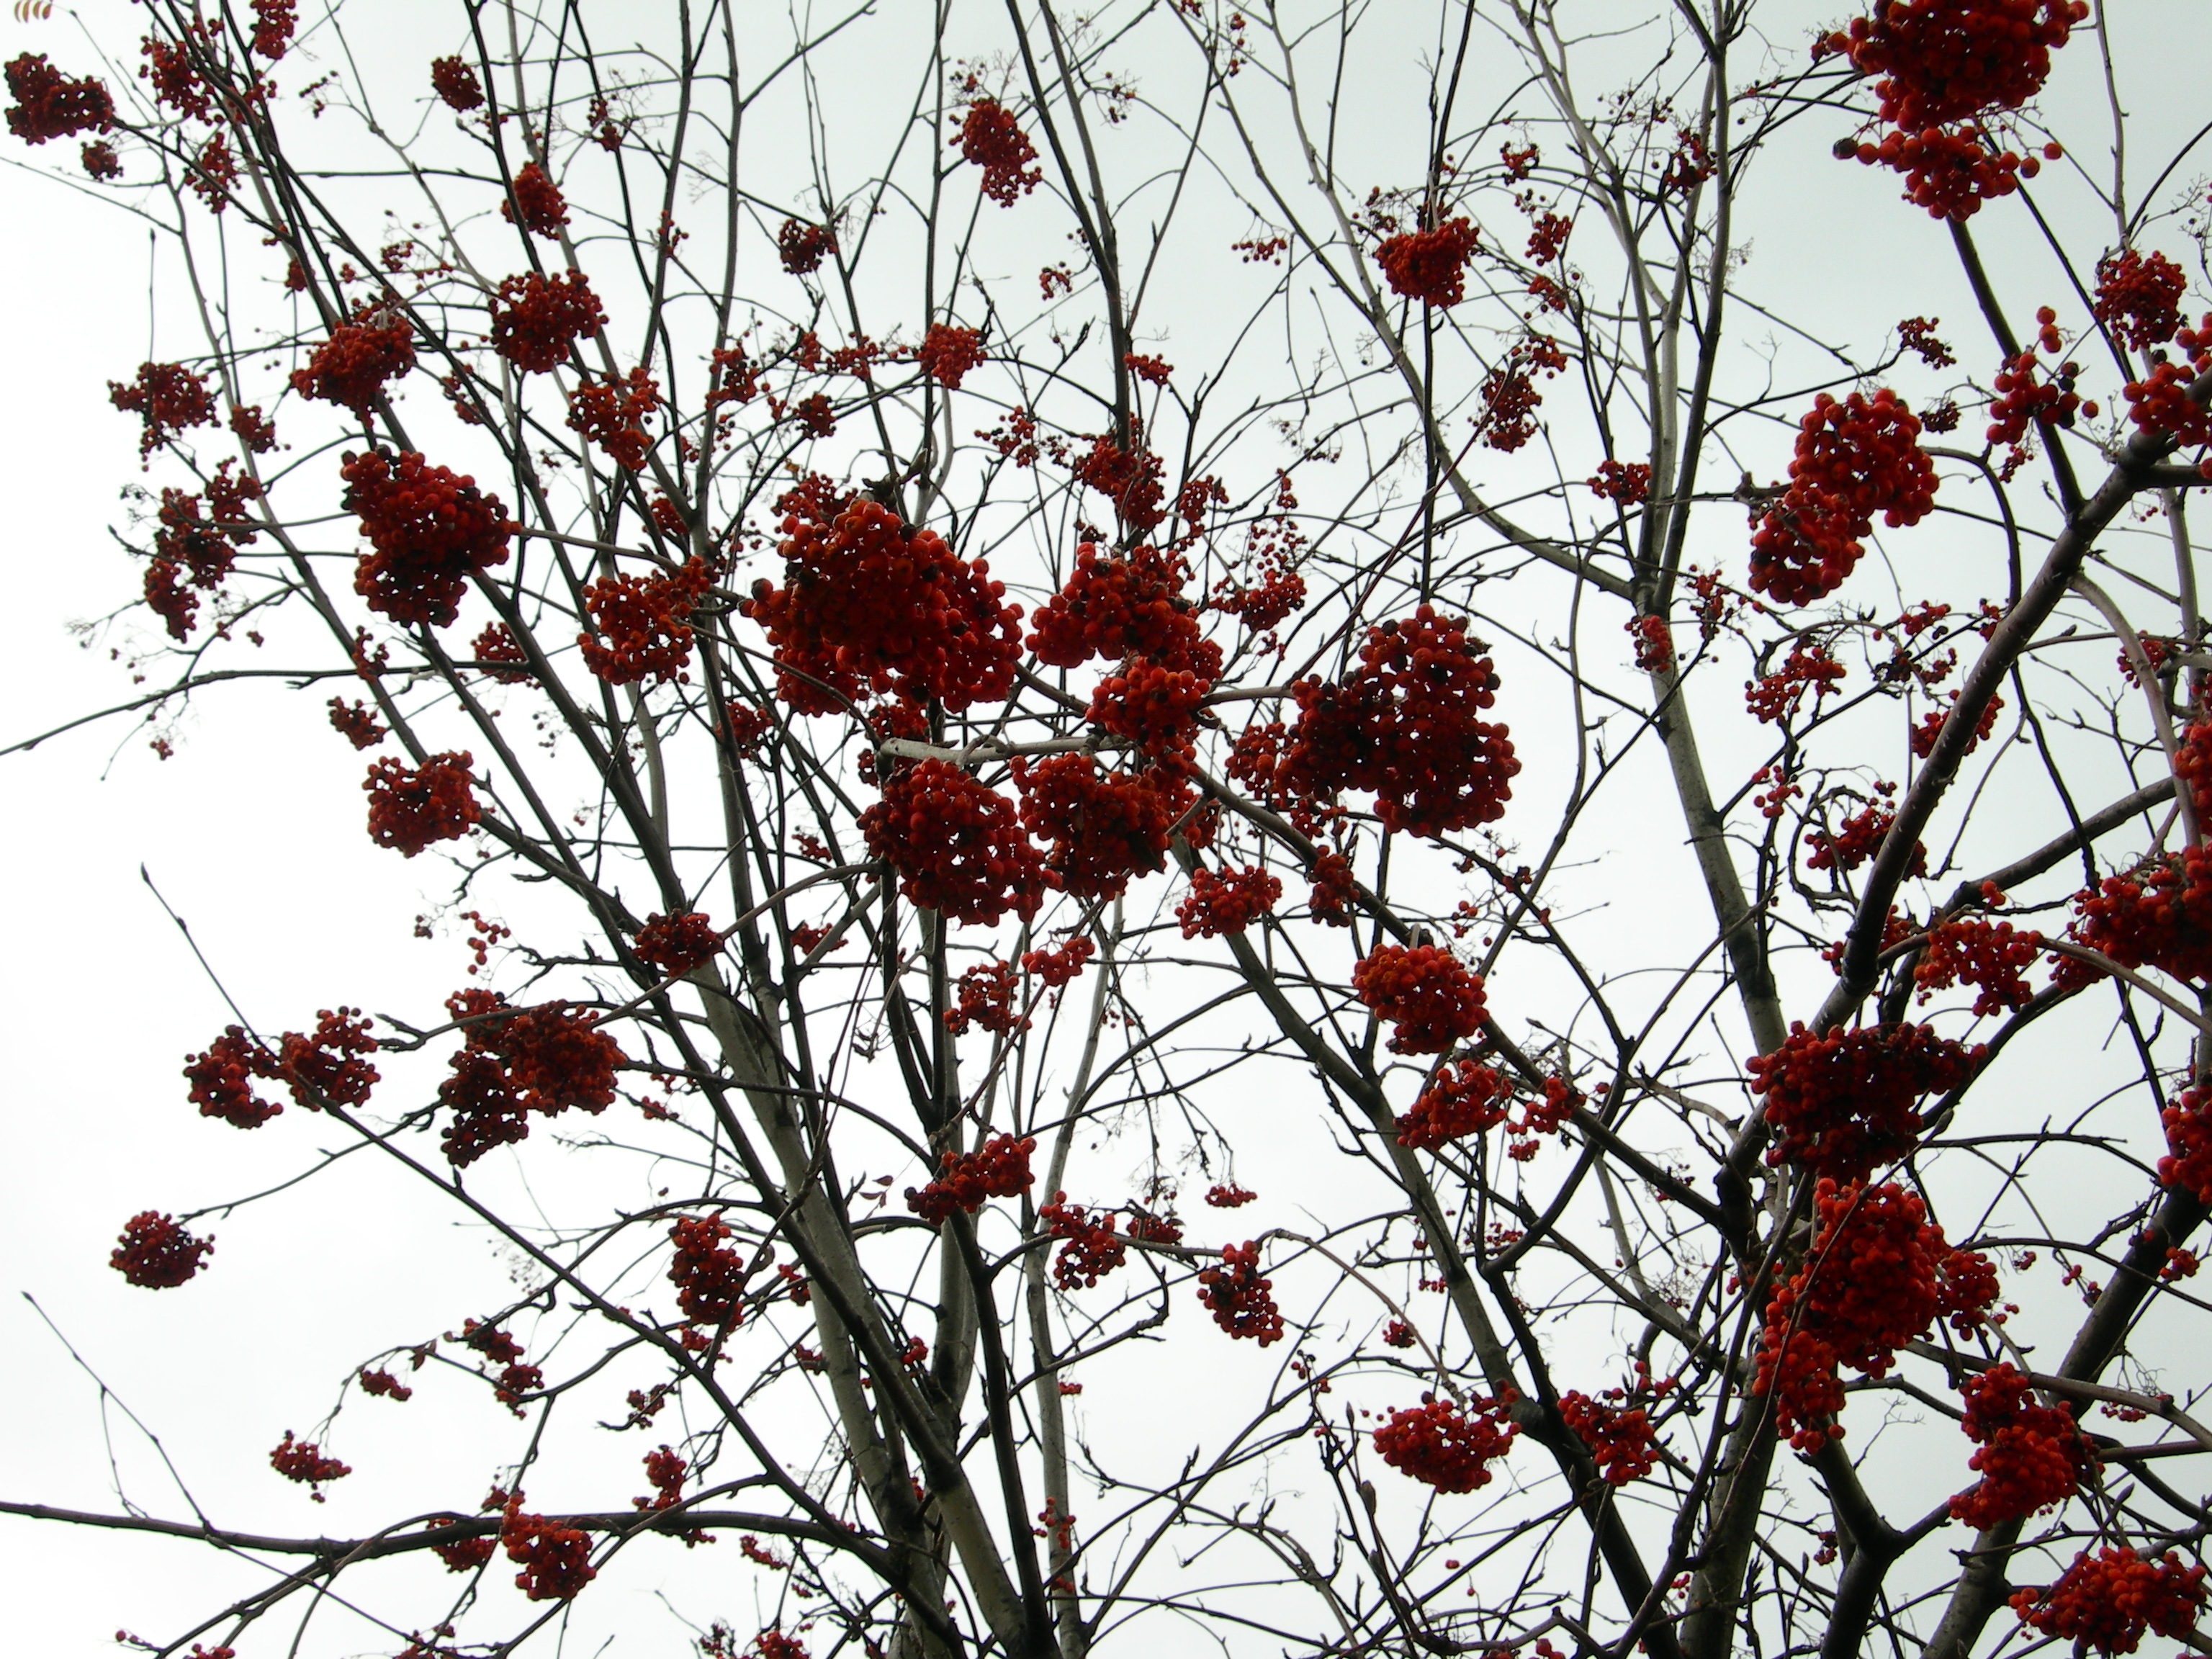
tree, branch, blossom, plant, leaf, flower, petal, city, spring, red, produce, autumn, botany, nikon, flora, cherry blossom, twig, life, trees, shrub, moscow, russia, rowan, flowering plant, land plant